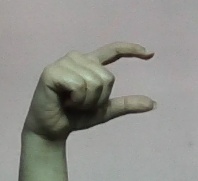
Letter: dal